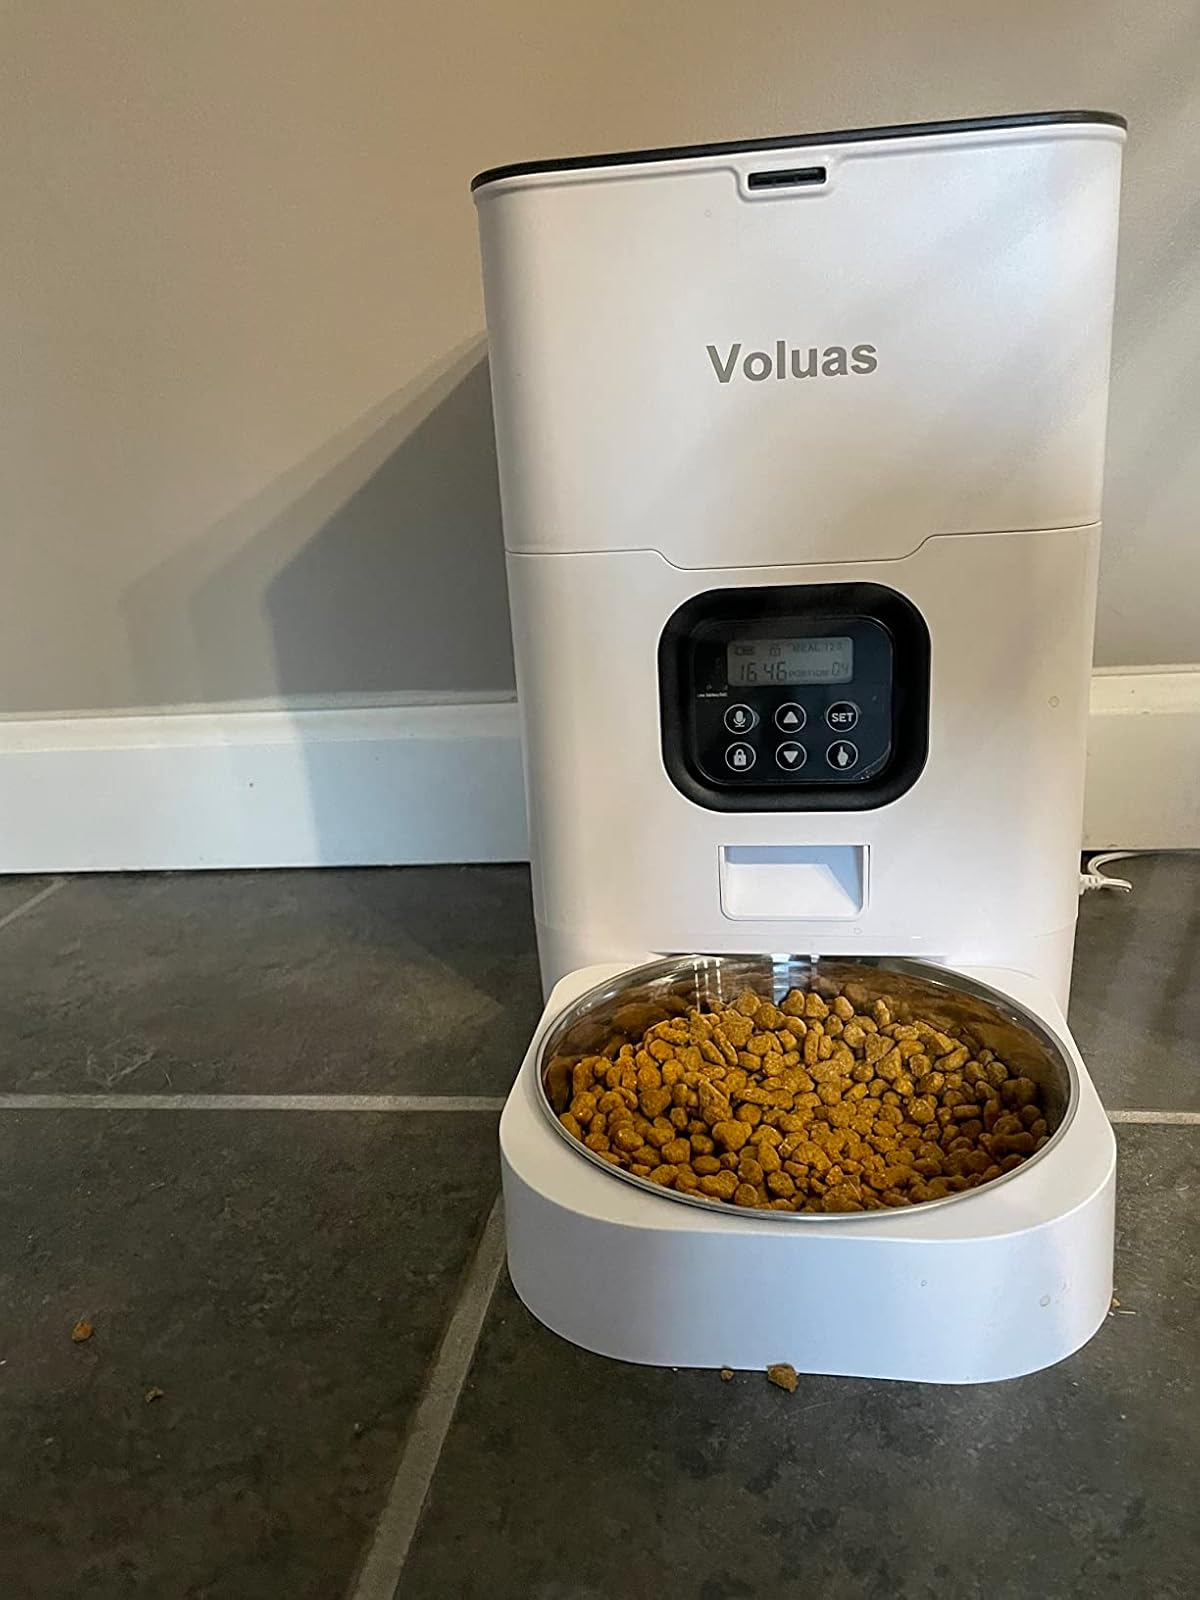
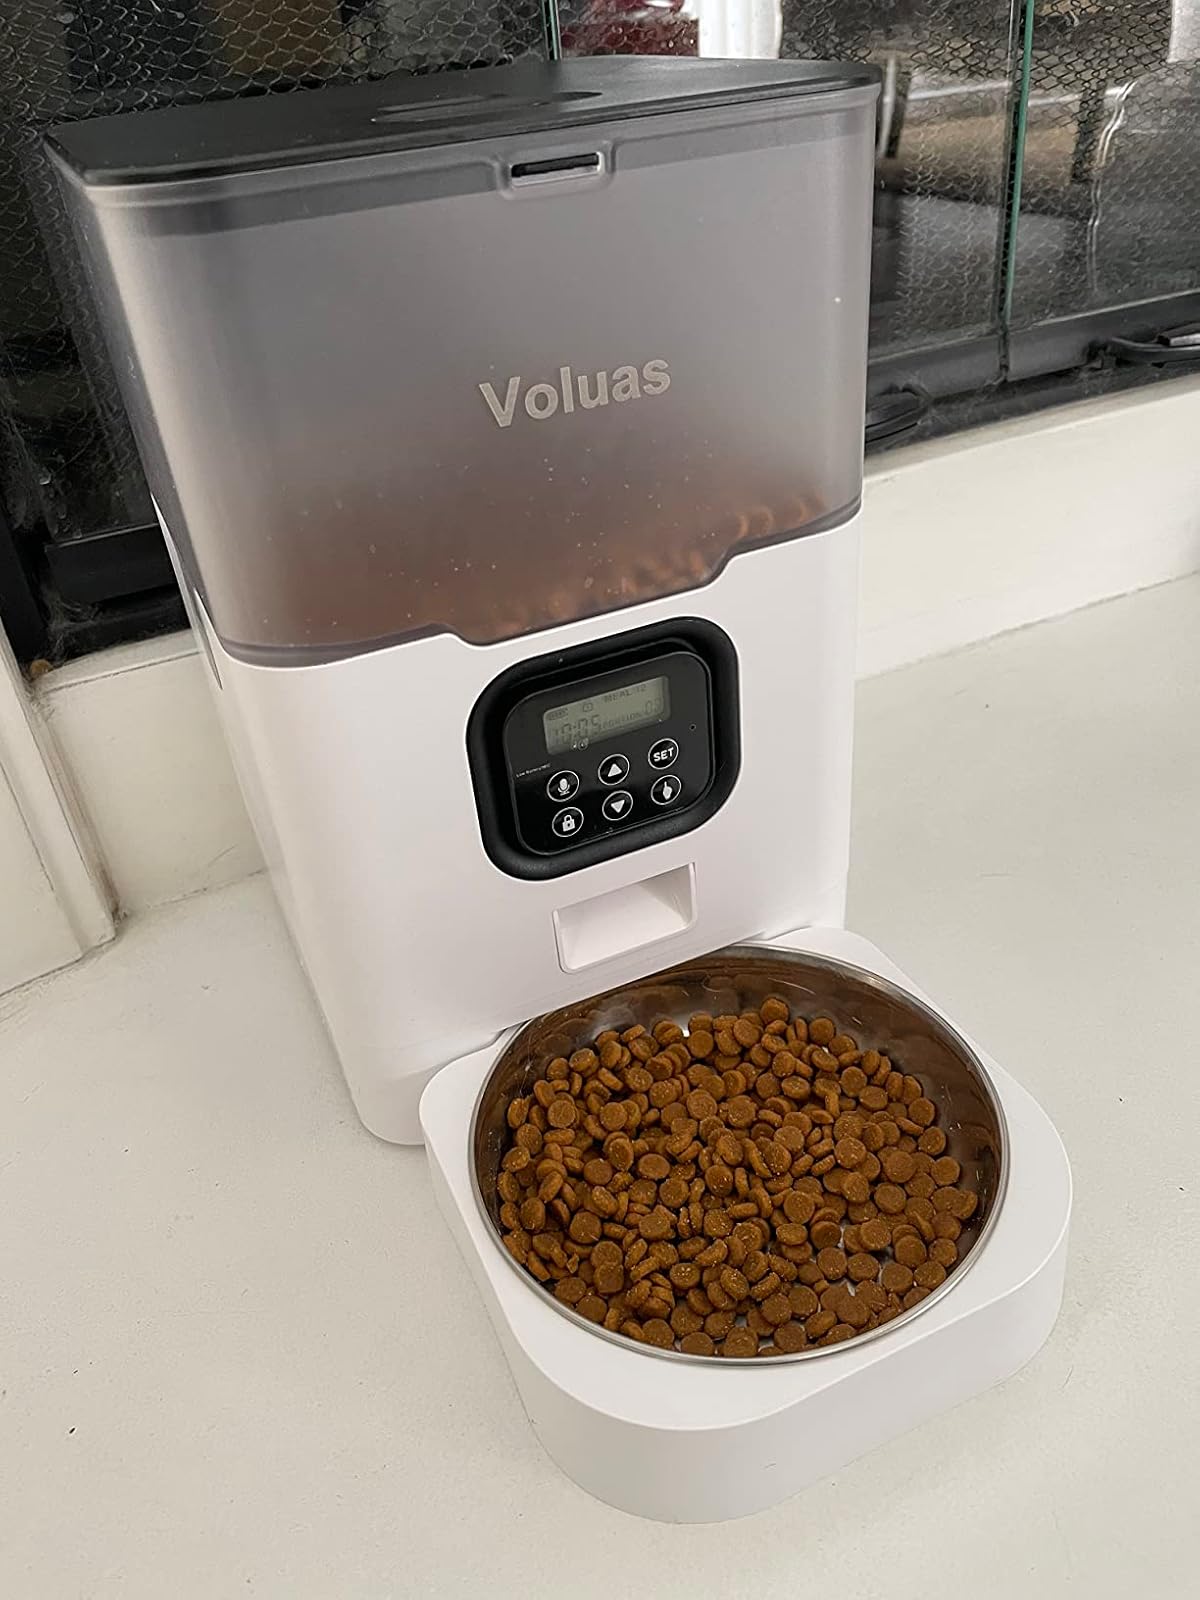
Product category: items_feeder
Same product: no